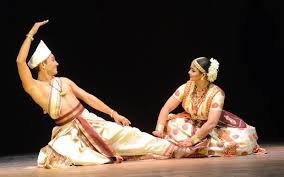
Dance form: sattriya